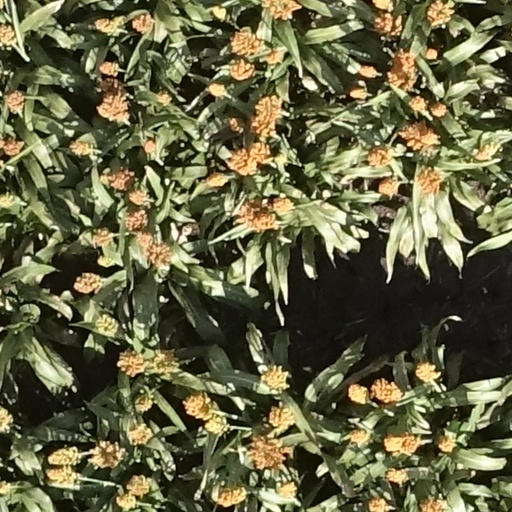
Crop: sorghum